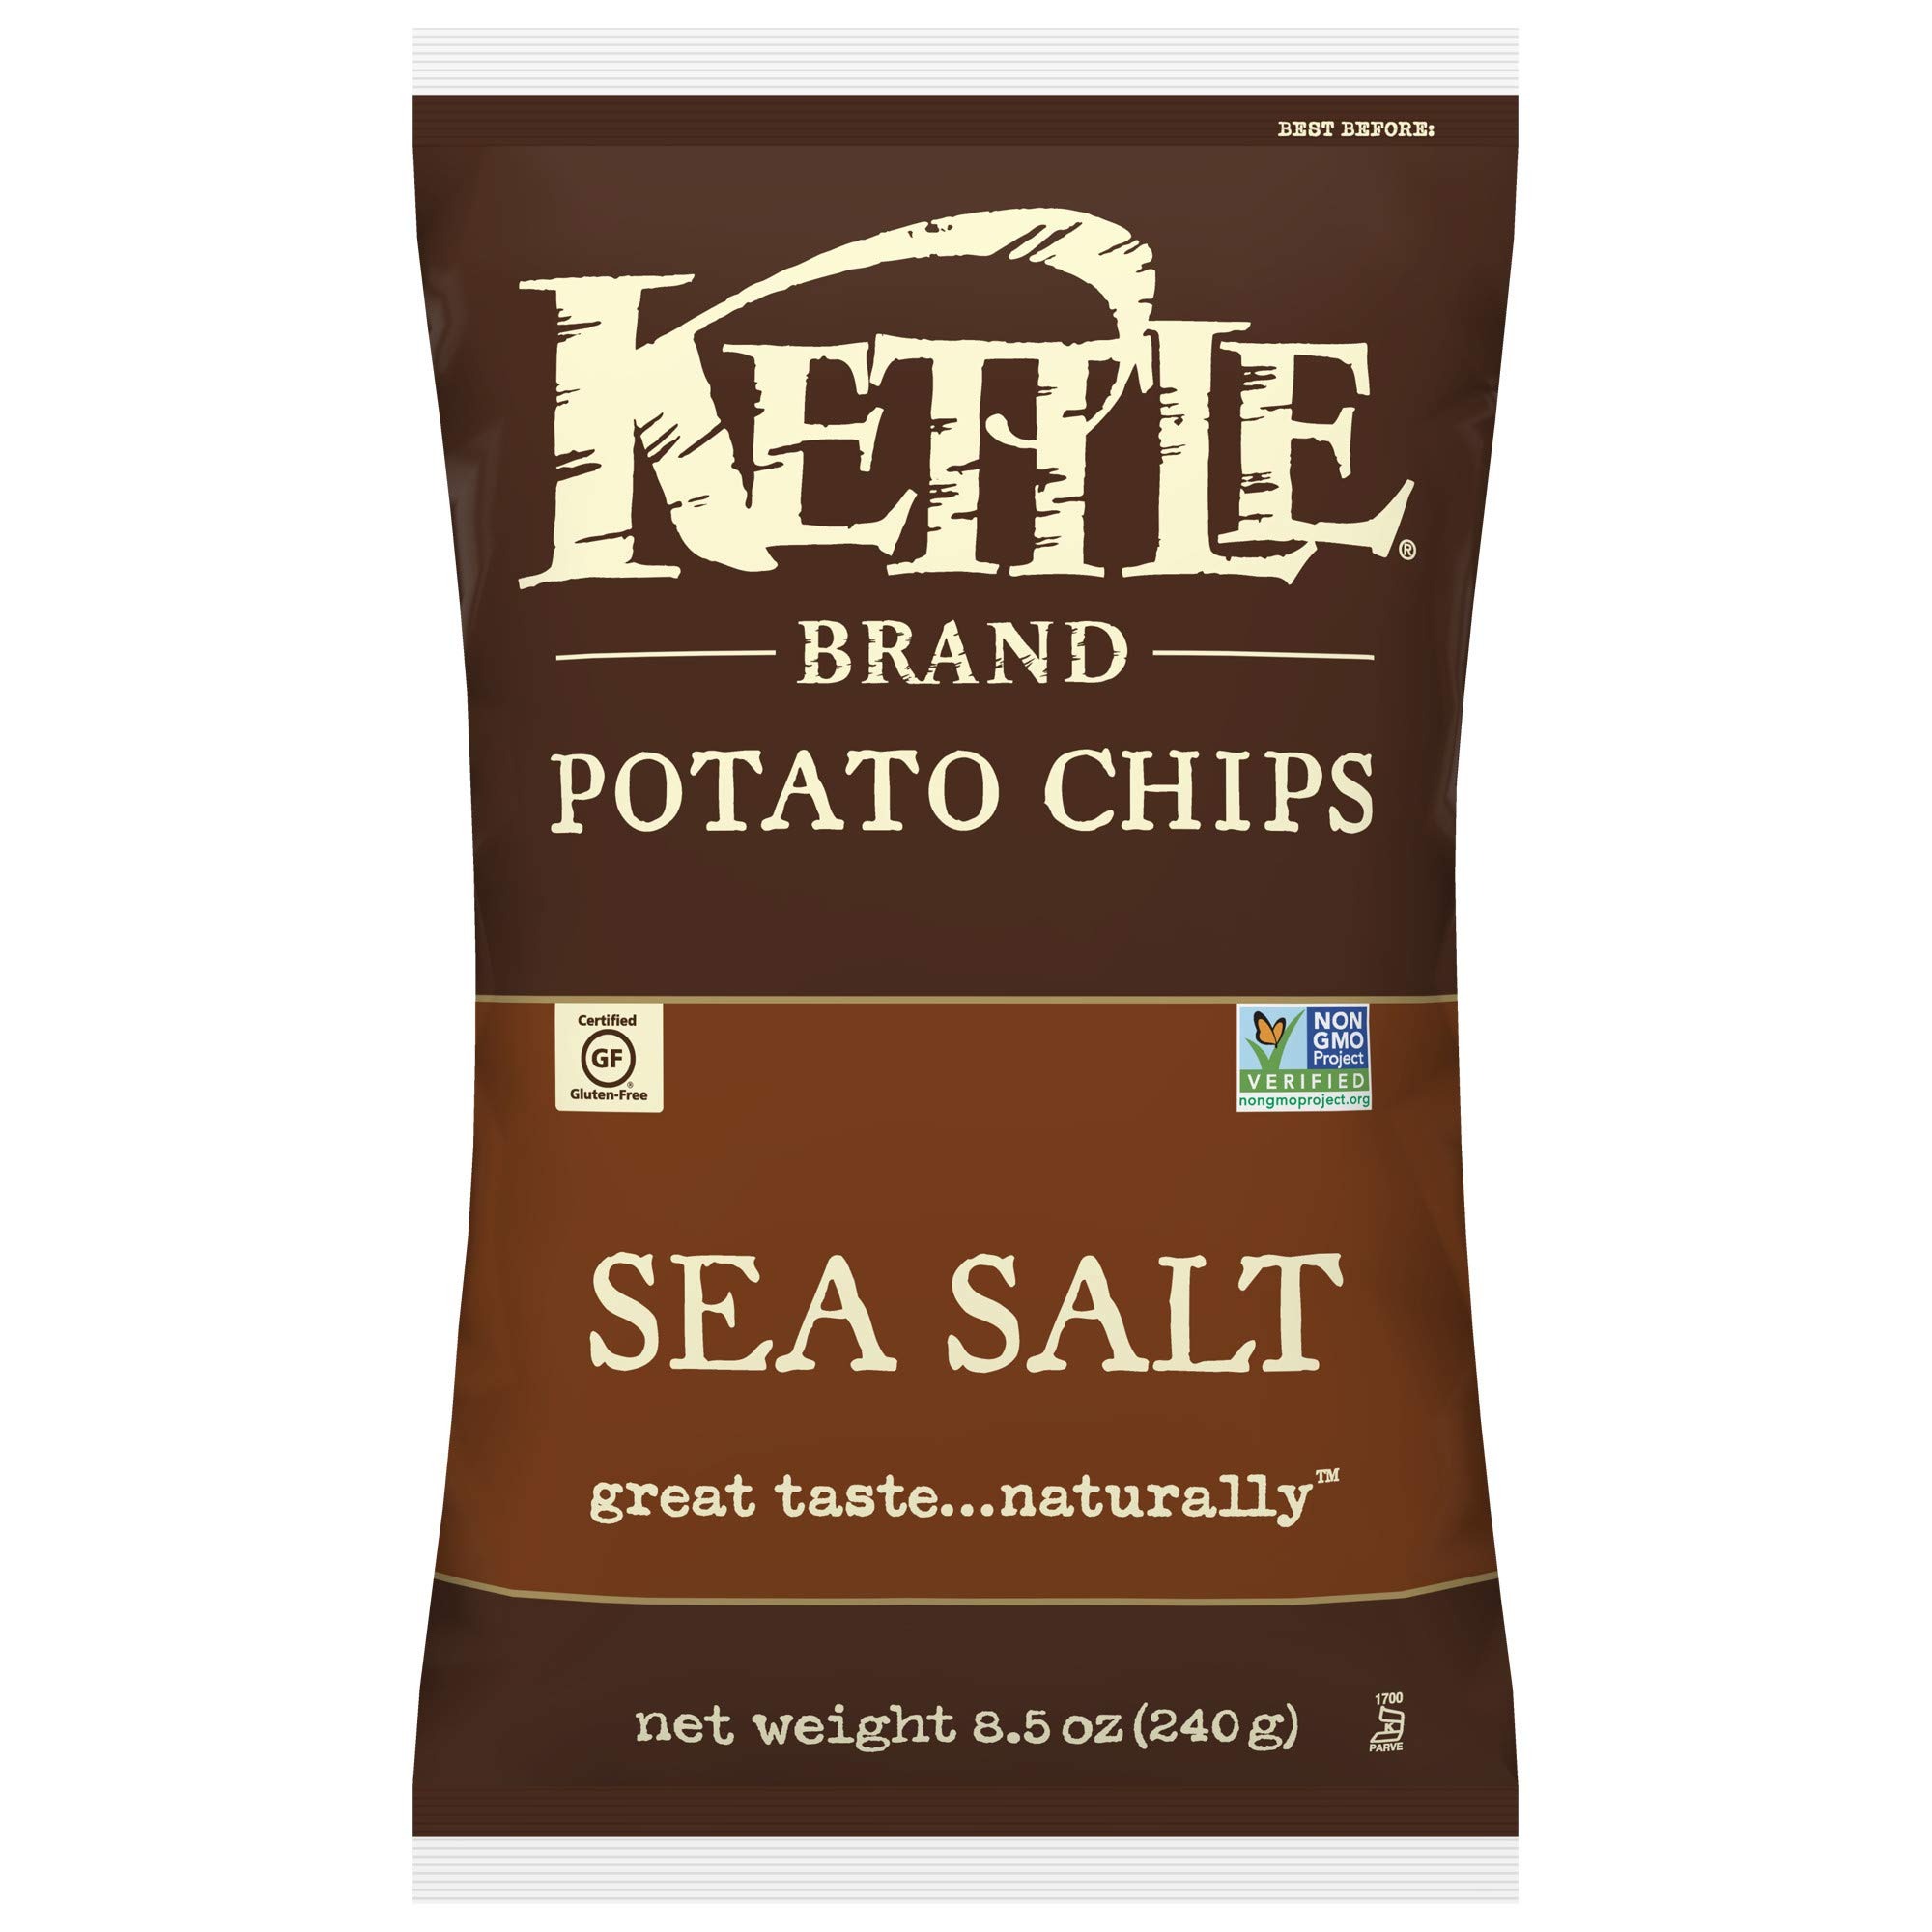
Item Name: Kettle Brand Potato Chips, Sea Salt, 8.5 Ounce Bags (Pack of 12)
Bullet Point 1: Only three ingredients in this classic chip: potatoes, oil and sea salt. Why mess with simplicity?
Bullet Point 2: Kettle cooked potato chips have a hearty crunch and are great for dipping
Bullet Point 3: Made with Natural Ingredients; Non-GMO Project Verified; Certified Gluten Free
Bullet Point 4: No trans fat or artificial preservatives; Kosher Parve; BPA Free
Bullet Point 5: Stock up; Each order contains 12 8.5 ounce bags of Kettle Brand potato chips
Value: 102.0
Unit: Ounce

Price: 5.695